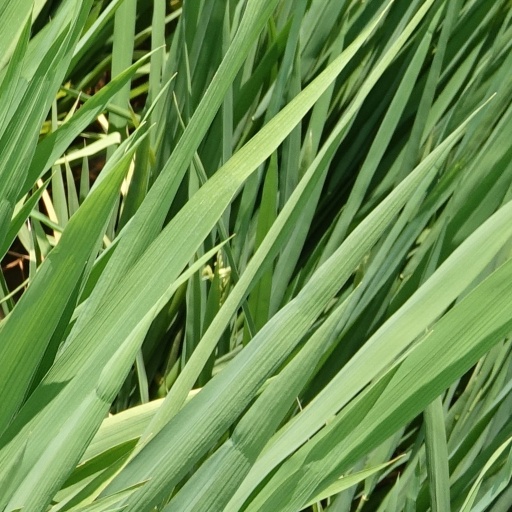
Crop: rice